Catalone

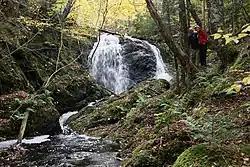
Devil's Hill Falls in Catalone, Nova Scotia

Many of the people who first inhabited Catalone came from the Scottish Hebridean islands, namely North Uist. Most came in the early part of the 19th century.